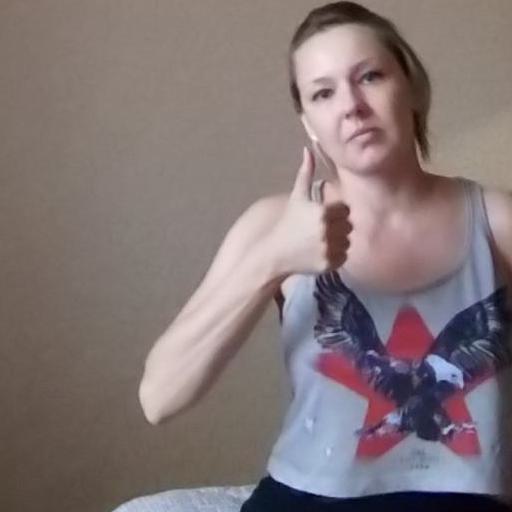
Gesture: like